Gledswood

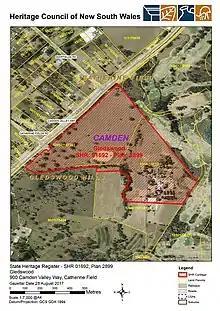
Heritage boundaries

As at 29 July 2003, "Gledswood" is an early 19th century farm estate that has close associations with the Camden area which is the birthplace of the Australian wool industry. Built by James Chisholm in , "Gledswood" remained the Chisholm family residence for 90 years. A prominent feature at "Gledswood" is an outstanding colonial garden that was expanded in 1870. The garden featured in "Horticultural Magazine" (1870) and was romanticised by Hardy Wilson in 1920. The intense and continual interest in gardening at "Gledswood" has made "Gledswood" a prominent contributor to the art of gardening within NSW.